May 1978

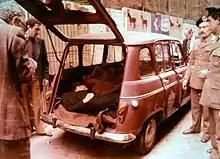
May 9, 1978: Former Italian Prime Minister Aldo Moro found dead, 54 days after being kidnapped by Red Brigades terrorists

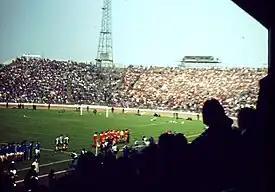
1978 Scottish Cup final

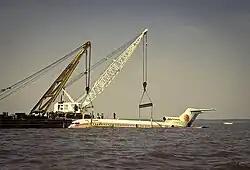
Wreckage of Flight 193 being pulled out of the water

and the three escaped by train to East Berlin and then through East Germany to Bulgaria. Although Bulgaria was a Communist nation like East Germany, Bulgarian police and West German anti-terrorist detectives worked together to arrest Meyer and three other suspects on June 20, and Bulgaria then allowed for his extradition back to West Germany for trial the next day.